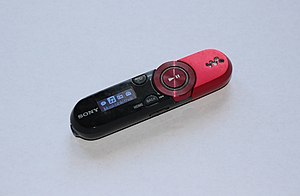
Walkman
En walkman er en transportabel kassettebåndafspiller, introduceret af Sony sidst i 1970'erne. Man satte fx afspilleren i bukselinningen eller i en lomme og hørte bånd via hovedtelefoner. I dag er walkman'en nærmest en kuriositet fra 'gamle dage', da den er blevet afløst af f.eks. discman og MP3-afspiller.